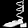
Label: Sandal